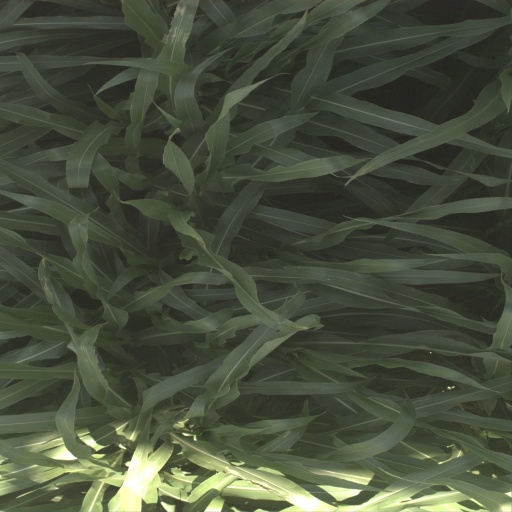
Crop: sorghum